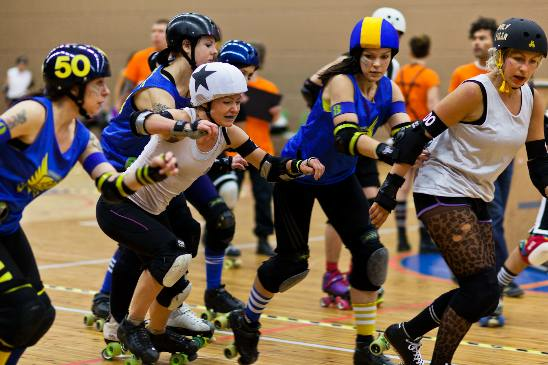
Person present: Yes